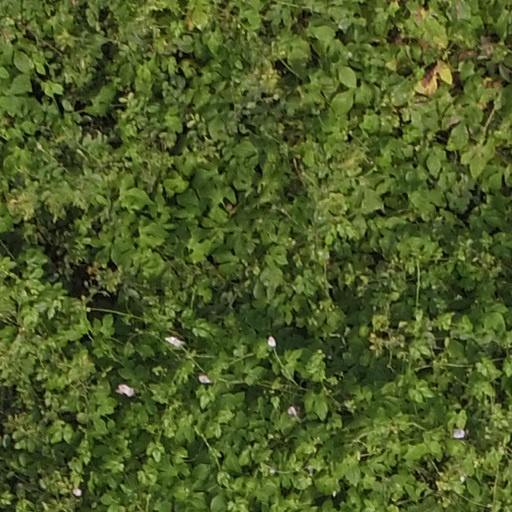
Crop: maize; corn